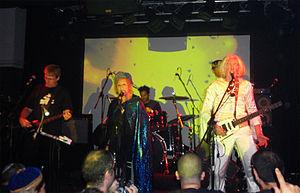
Gong est un groupe rock progressif international, originaire de Paris, en France. Le groupe incorpore des éléments de jazz et space rock à sa musique. Il est formé par le musicien australien Daevid Allen, qui a d'abord joué avec le Daevid Allen Trio en 1963 puis avec Soft Machine en 1966, qu'il quitte en 1967 à la suite d'un exil forcé en France. La première itération de Gong en 1967, comprend Allen, Gilli Smyth et Didier Malherbe auquel s'ajoute le batteur éphémère Rachid Houari en 1969. Le guitariste Steve Hillage rejoindra la formation à géométrie variable en 1972.